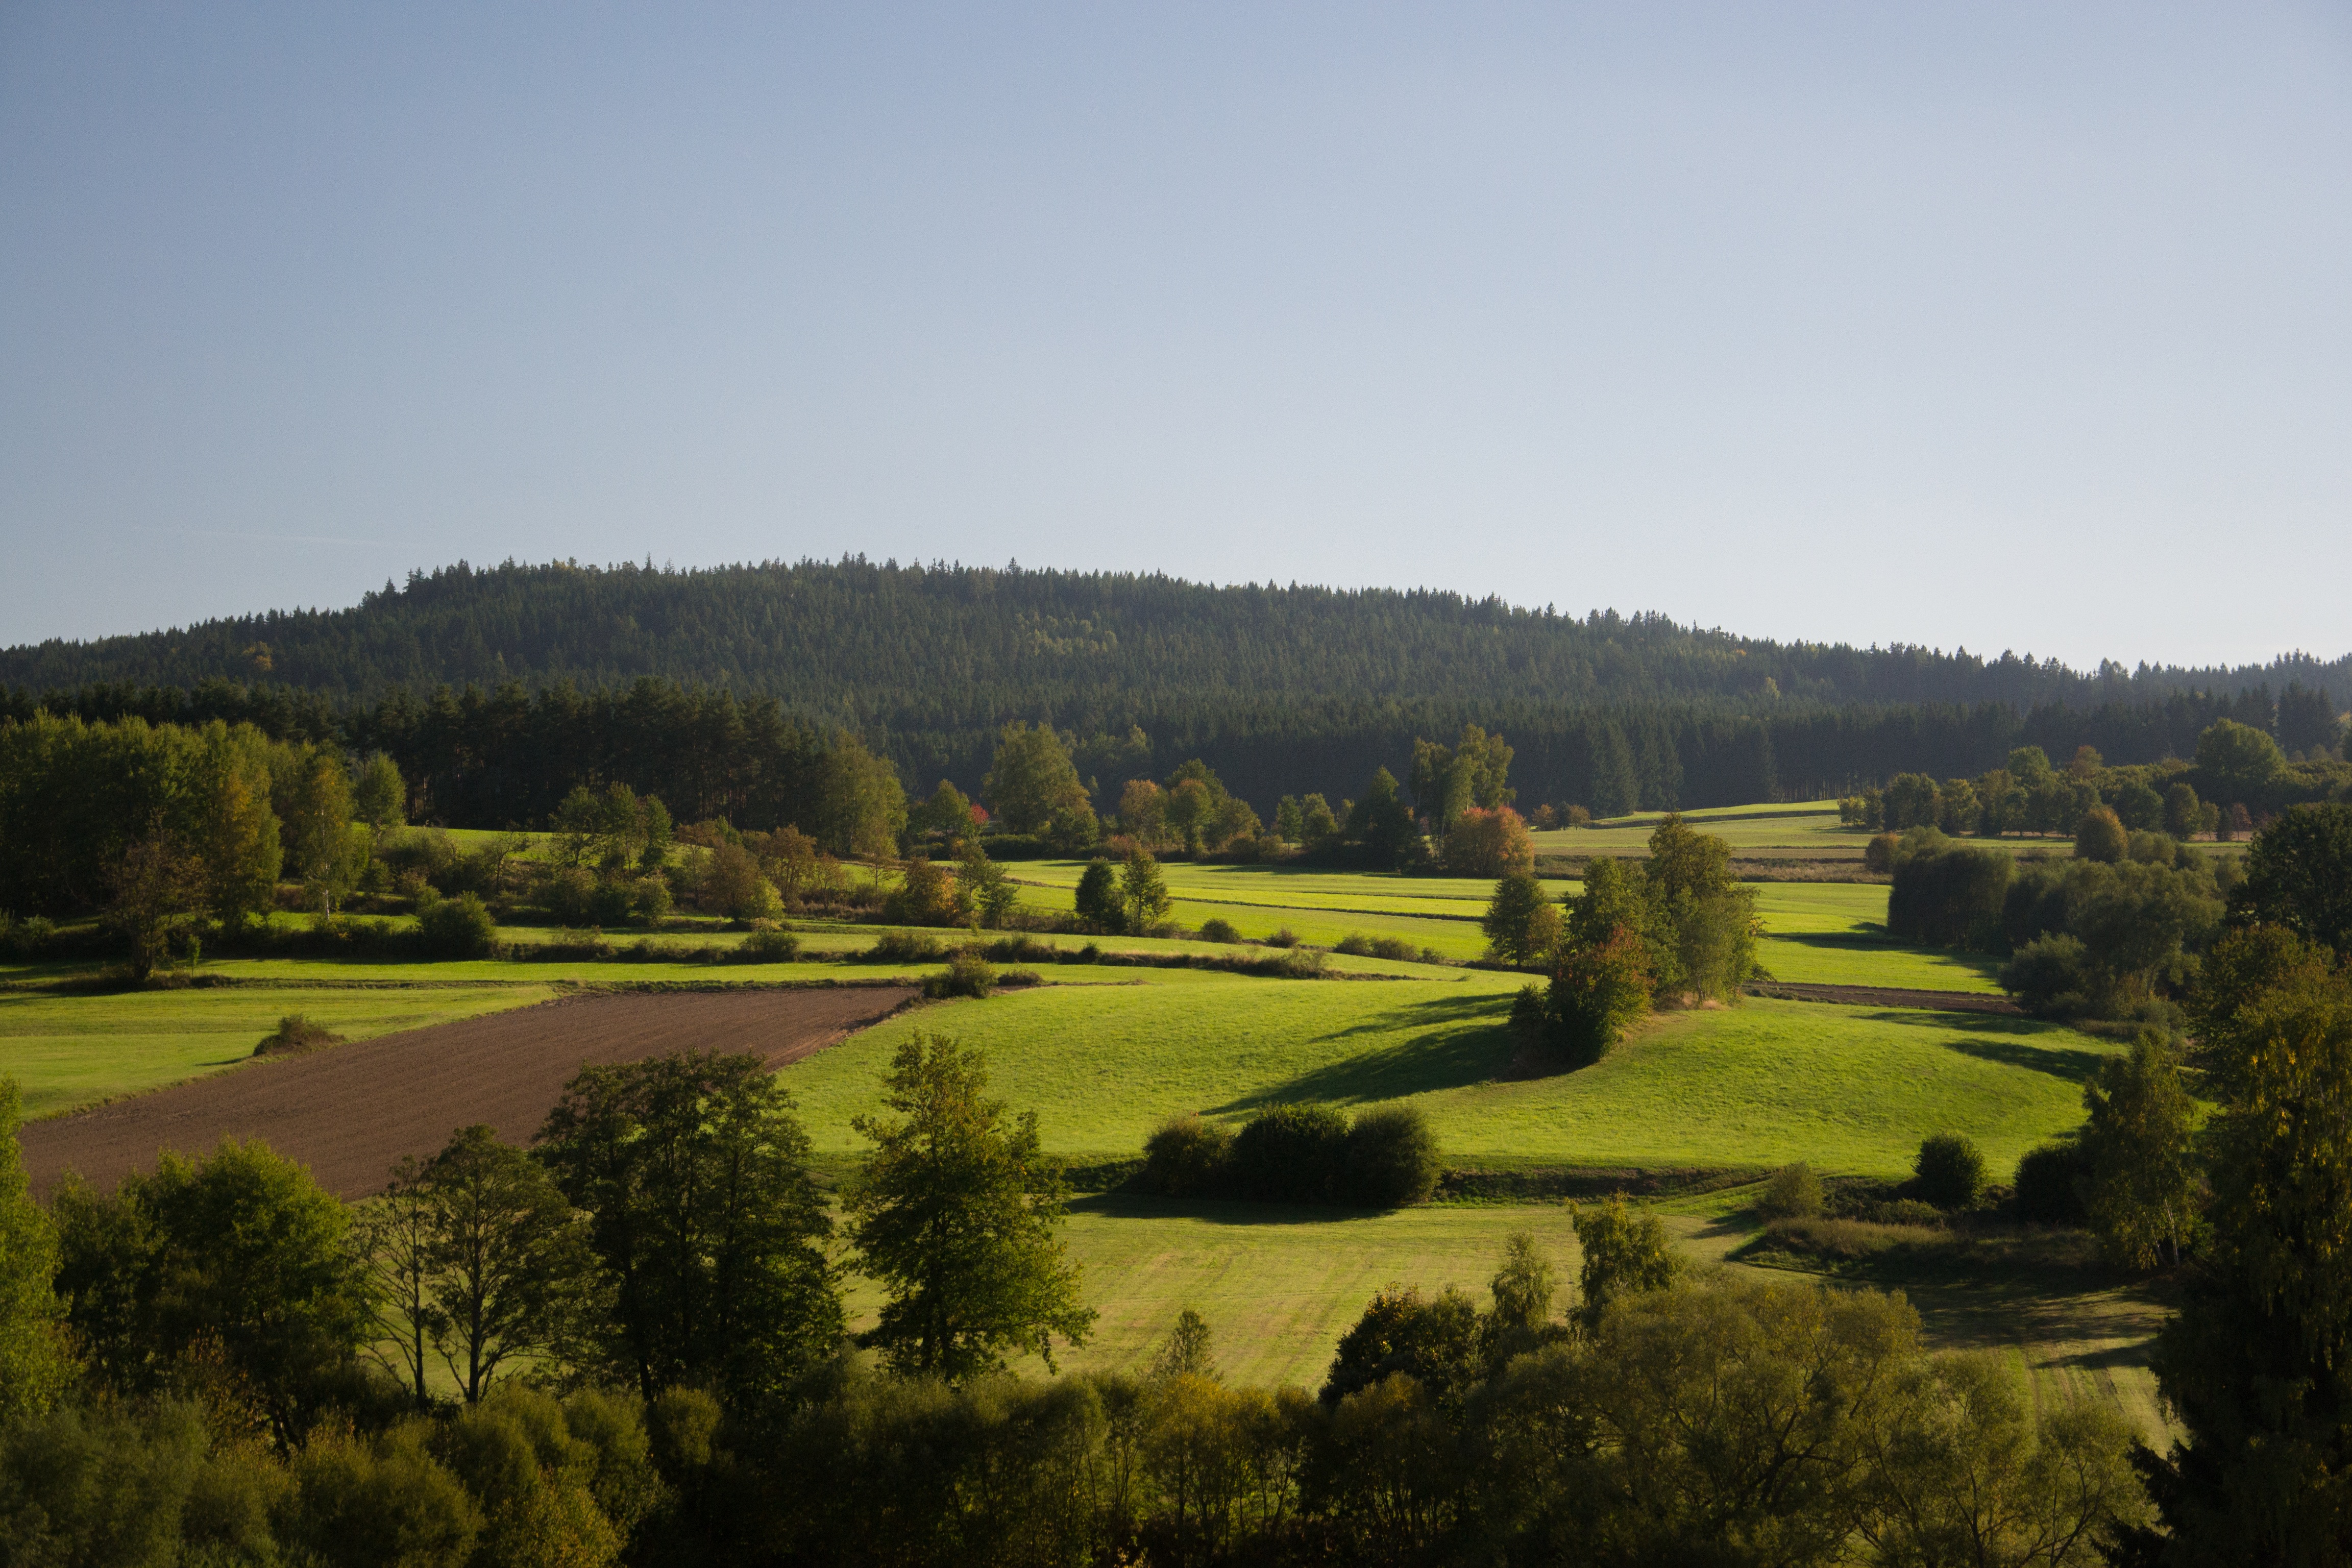
landscape, tree, forest, mountain, structure, field, meadow, hill, autumn, plain, golf course, golf club, fields, grassland, plateau, rural area, aerial photography, geographical feature, mountainous landforms, sport venue